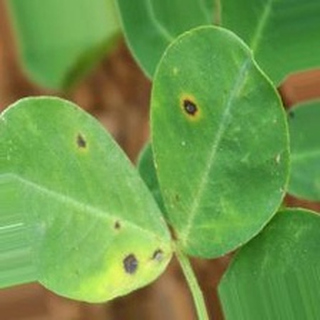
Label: groundnut_early_leaf_spot